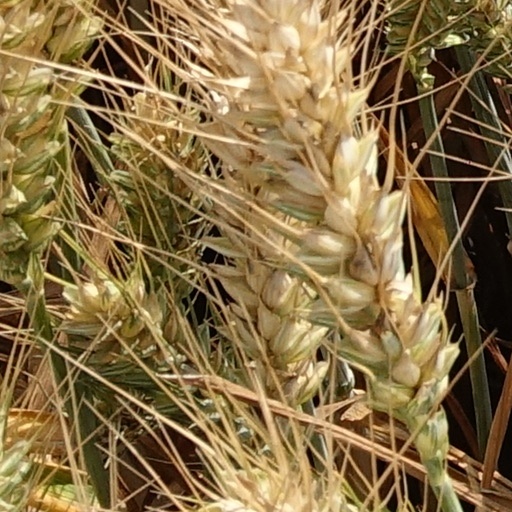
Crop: wheat